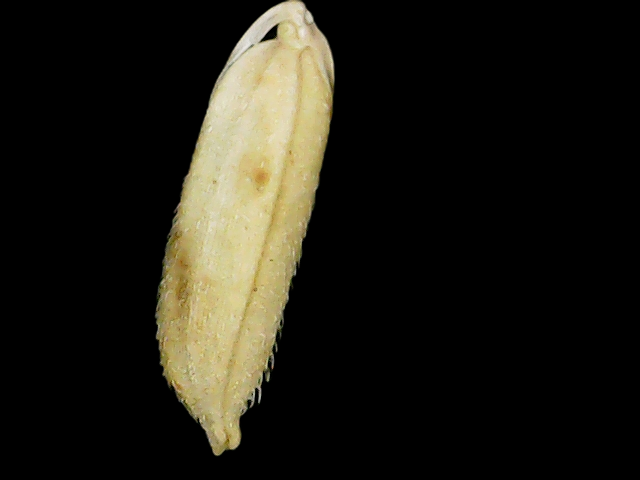
Rice variety: Binadhan11